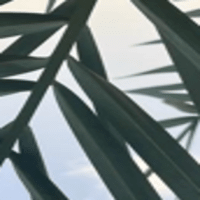
Label: Healthy sample